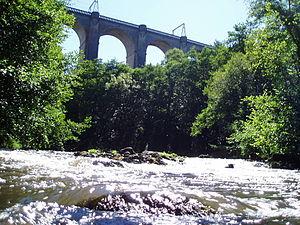
Viaduc de Rocherolles sur la Gartempe
Folles est une commune française située dans le département de la Haute-Vienne, en région Nouvelle-Aquitaine.
Le viaduc de Rocherolles est un pont-rail permettant le franchissement de la Gartempe par la ligne des Aubrais - Orléans à Montauban-Ville-Bourbon, sur le territoire des communes de Folles et de Bersac-sur-Rivalier dans le département de la Haute-Vienne en région Nouvelle-Aquitaine.